Cornu aspersum

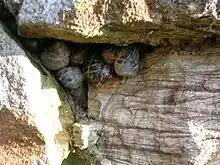
A hibernaculum on a doocot in Eglinton, Scotland

"Cornu aspersum" is native to the Mediterranean region and its present range stretches from northwest Africa and Iberia, eastwards to Asia Minor and Egypt, and northwards to Britain.